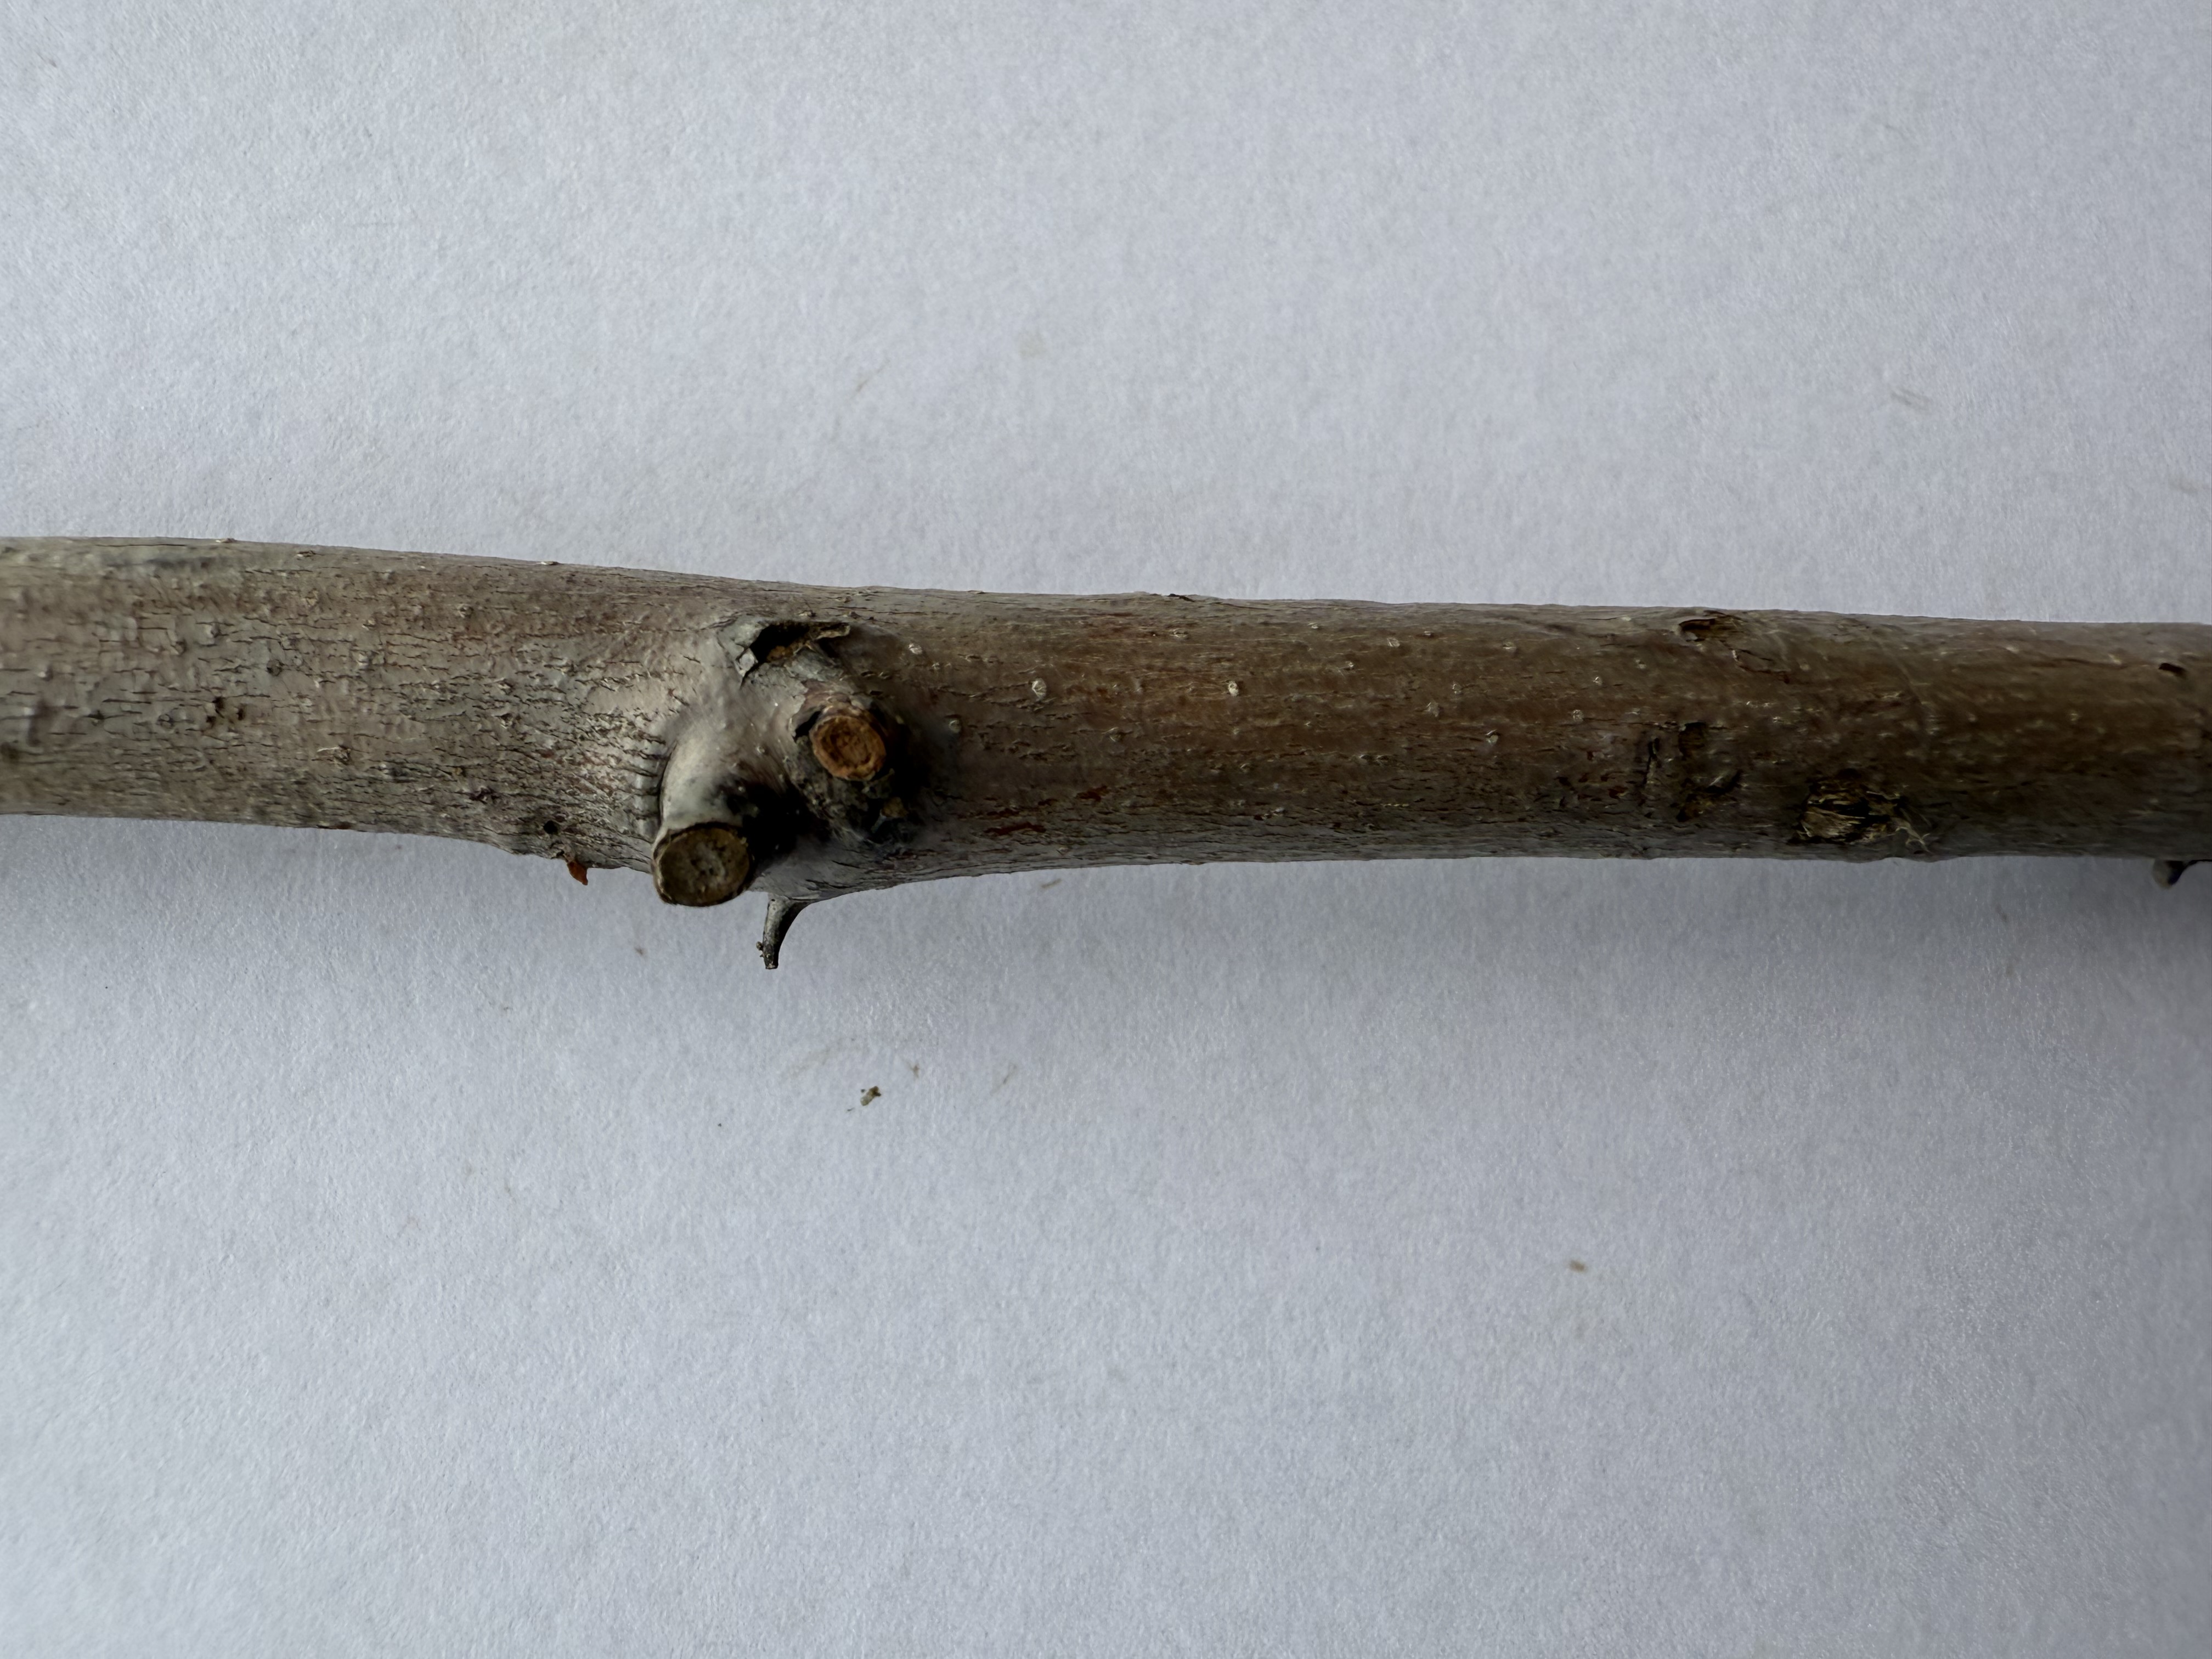
Variety: Jujube